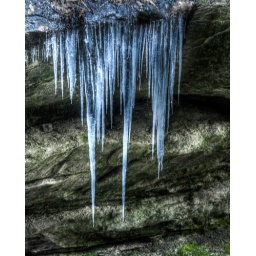
I like how the blue of the ice played against the green of the rocks.